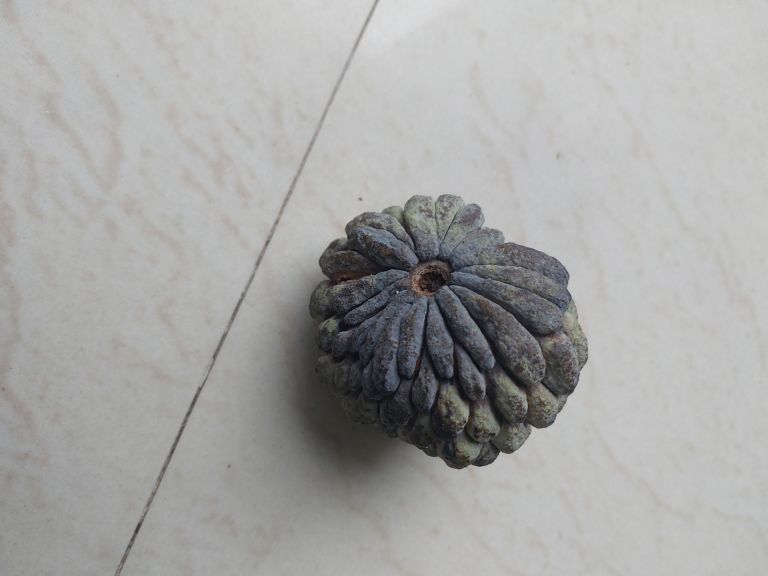
Disease label: Blank Canker